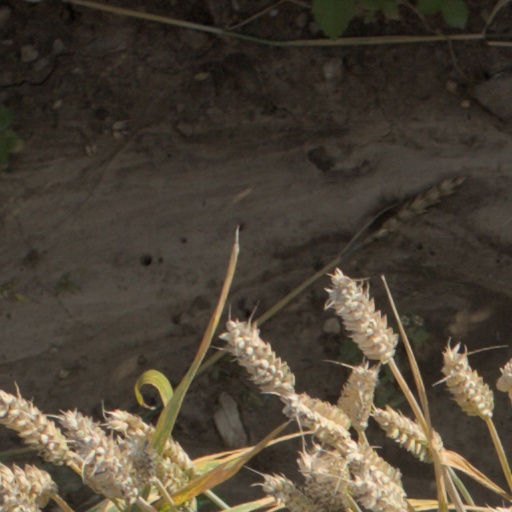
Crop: wheat